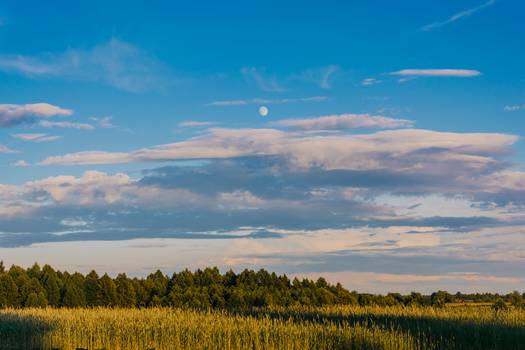
Label: No Watermark